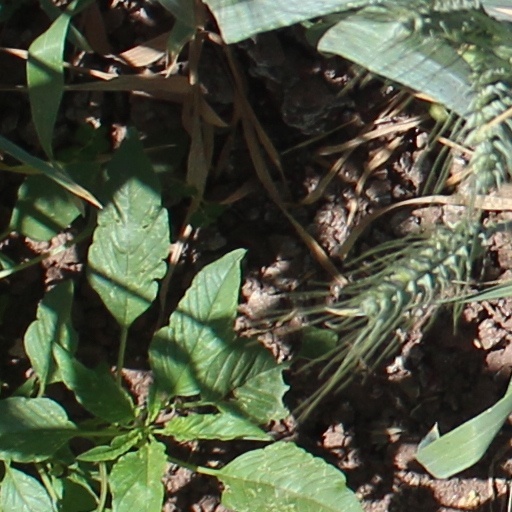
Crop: wheat